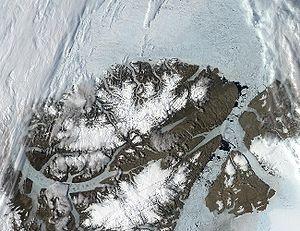
L'île d'Ellesmere, située dans le Nunavut, est une grande île du passage du Nord-Ouest, la plus au nord de l'Archipel arctique canadien, la troisième du Canada et la onzième au monde quant à la superficie. Pour cette raison, elle est parfois appelée Terre d'Ellesmere. Elle s'étend jusqu'à la latitude de 83° au Cap Columbia, à 769 km du pôle Nord.